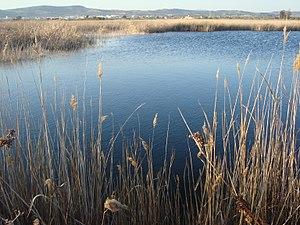
Parc Naturel de Prat de Cabanes-Torreblanca Italiano: Parco Naturale Prat de Cabanes-Torreblanca Català: Clots, Parc Natural del Prat de Cabanes-Torreblanca This is a photography of a Special Area of Conservation in Spain with the ID: ES0000060. Natura2000 entry, EEA entry